Sushil Kumar (admiral)

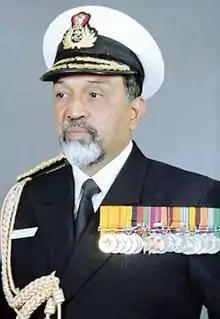

Admiral Sushil Kumar Isaacs, PVSM, UYSM, AVSM, NM (died 27 November 2019) was an Indian Navy Admiral who served as Chief of Naval Staff (CNS) of the Indian Navy. He was the Director of Naval Operations during Operation Pawan and Operation Cactus and was the CNS during the Kargil War.